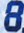
Number: 8